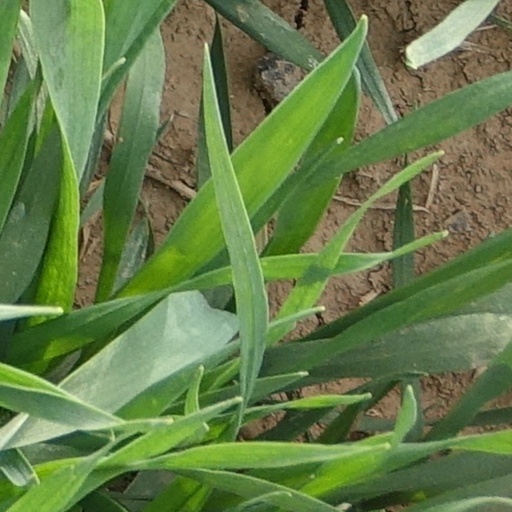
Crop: wheat